Guanajuato (city)

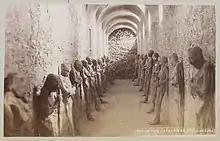
Photo of 1897 of the mummies of Guanajuato at 'Old Mexico, 1897,' collected by F. M. White.

The mine made its owners, the Counts of Valenciana, extremely wealthy and powerful. The first Count of Valenciana, Antonio de Obregón y Alcocer had the San Cayetano Church (also known as La Valenciana Church) built near the entrance of this mine. Dedicated to Saint Cajetan, it was built between 1765 and 1788. The church has a Churrigueresque portal, which has been compared to the Mexico City Cathedral and La Santisima Church, both in Mexico City. The interior conserves a number of gilded altarpieces and a pulpit that is encrusted with ivory and precious hardwoods. The interior also contains agraffito work and paintings from the 19th century.